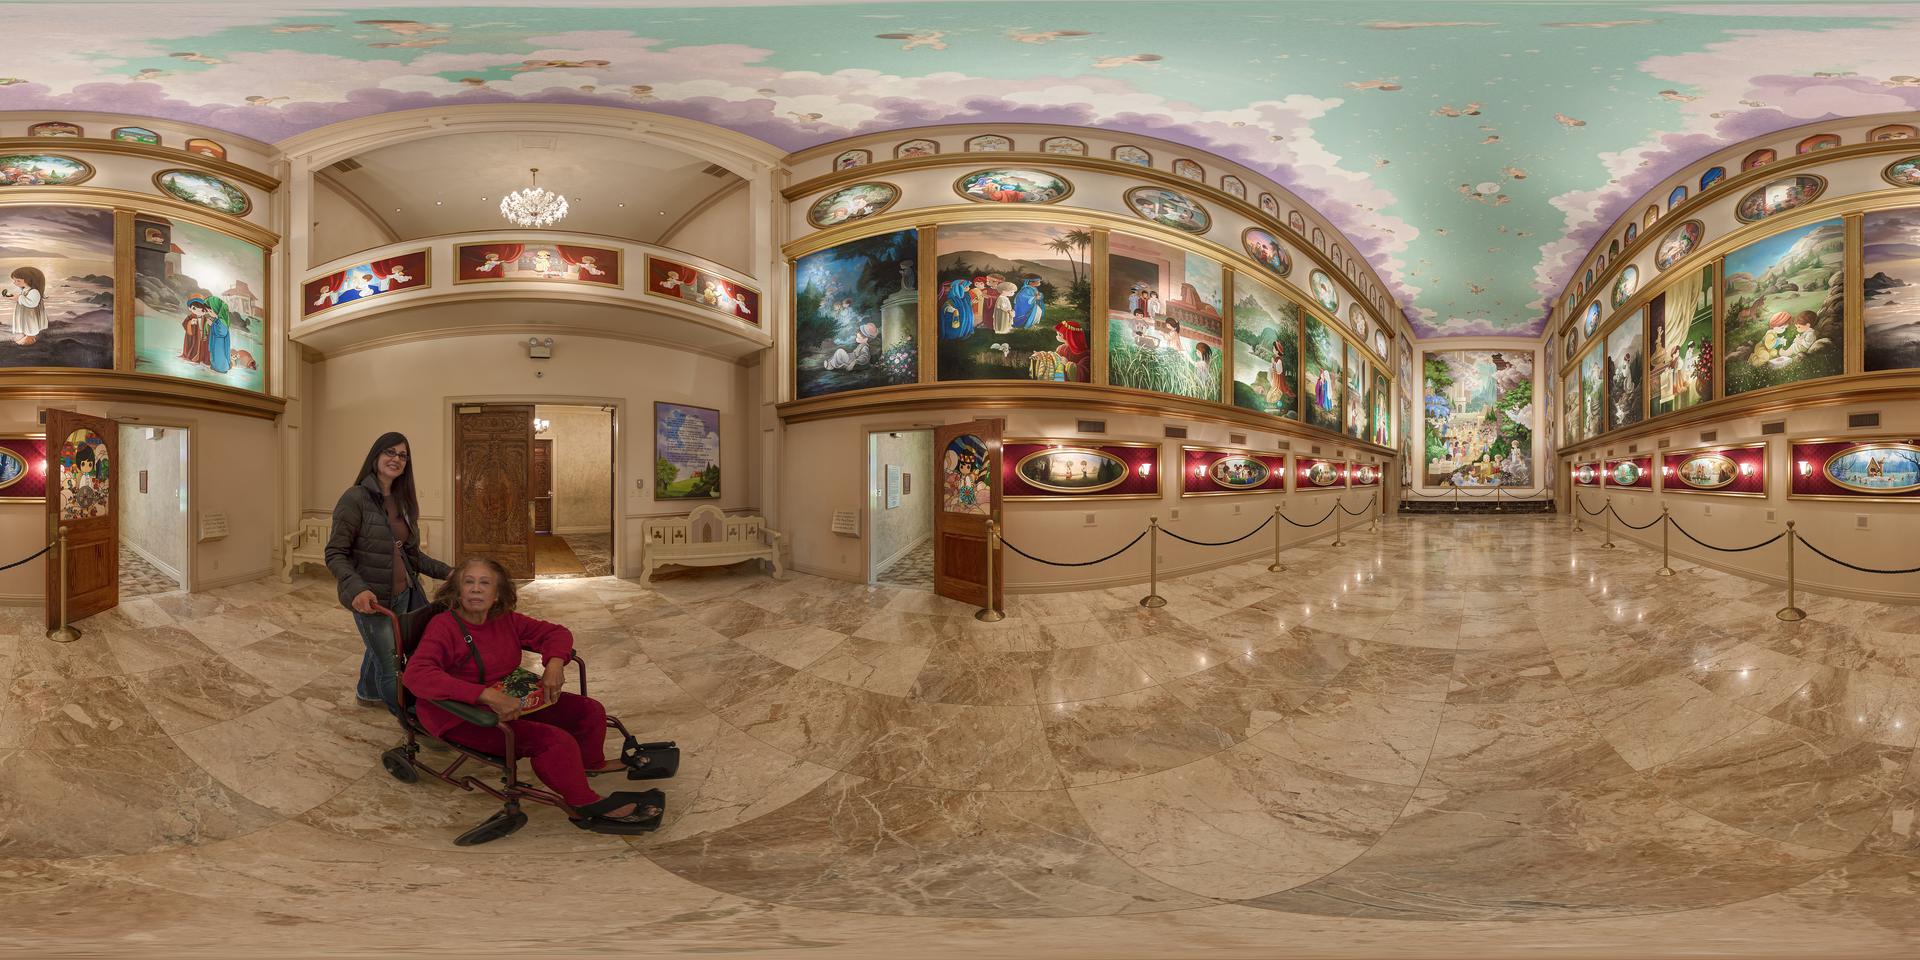
Referred object: The woman in red clothes

Referred object: turn left to the wheelchair with a seated person in it

Referred object: the wheelchair opposite the central doorway